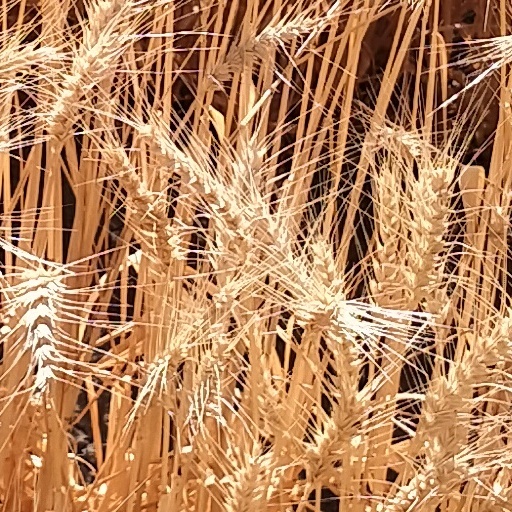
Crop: wheat